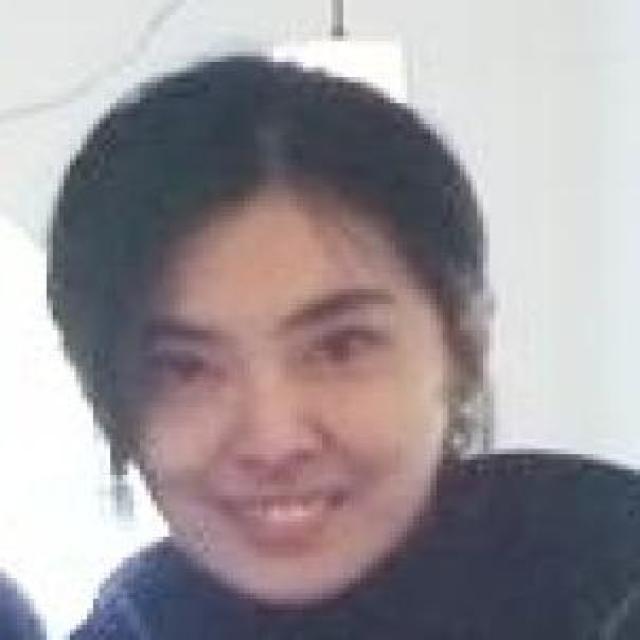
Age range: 21-44